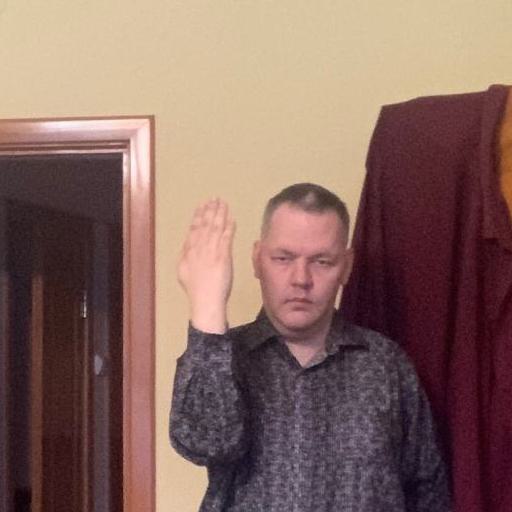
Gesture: stop_inverted